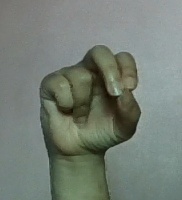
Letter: gaaf